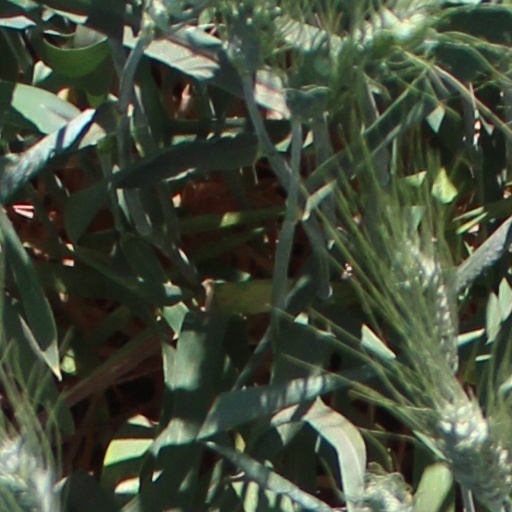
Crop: wheat